Roland E. Borhek

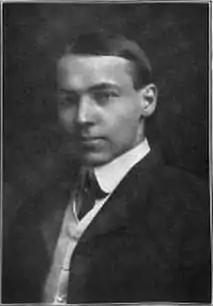

Roland Edward Borhek (1883 – May 7, 1955) was an architect in the state of Washington.